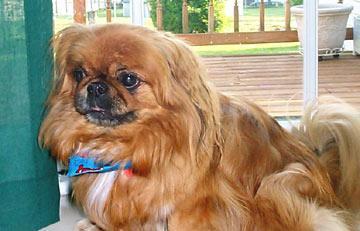
Pekinese